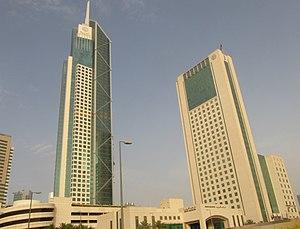
L'Arraya 2 est un gratte-ciel de 300 mètres de haut situé à Koweït.